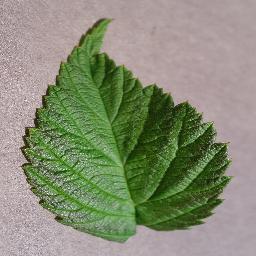
Label: Raspberry___healthy